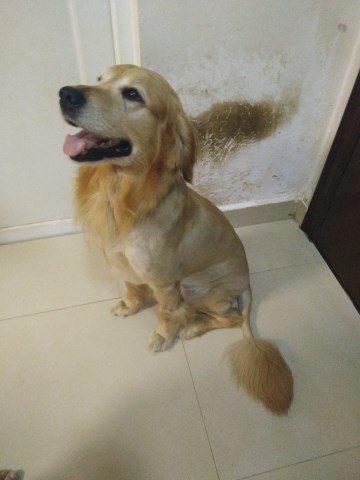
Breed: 5355-n000126-golden_retriever